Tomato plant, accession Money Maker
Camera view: bottom (45 deg); turntable rotation: 120 degrees
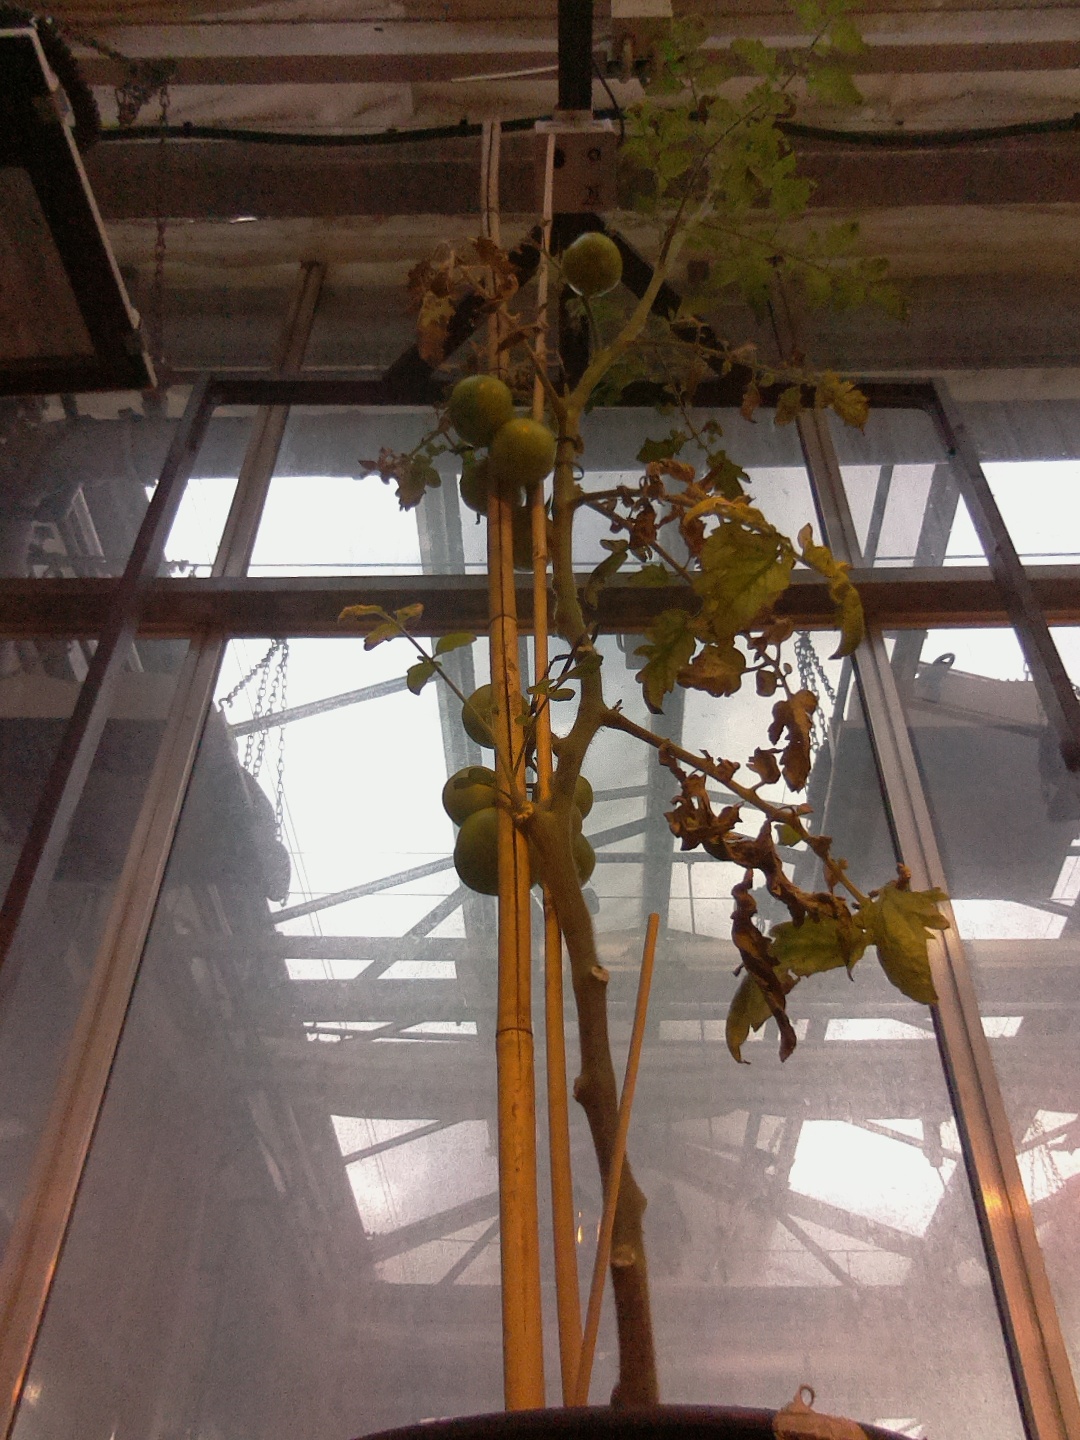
BBCH growth stage 77: 70%-80% of final fruit size